ANZAC A badge

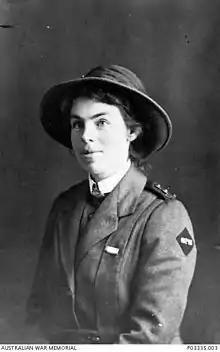
Sister Muriel Burbury of the Australian Army Nursing Service wearing the ANZAC A Badge on her left shoulder colour patch for the 3rd Australian General Hospital. She served on Lemnos Island during the Gallipoli Campaign.

The ANZAC "A" badge is a brass insignia authorised in November 1917 for members of the First Australian Imperial Force who had served as a member of the Australian and New Zealand Army Corps (ANZACs) during the Gallipoli campaign in 1915. In 1918, eligibility was extended to those who had served at Lemnos, Imbros and Tenedos and the transports and hospitals off Gallipoli as well as the communications line to Egypt.